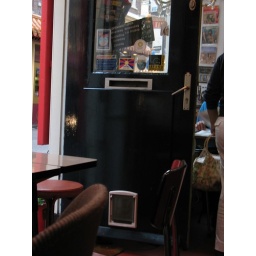
cat door in the restaurant